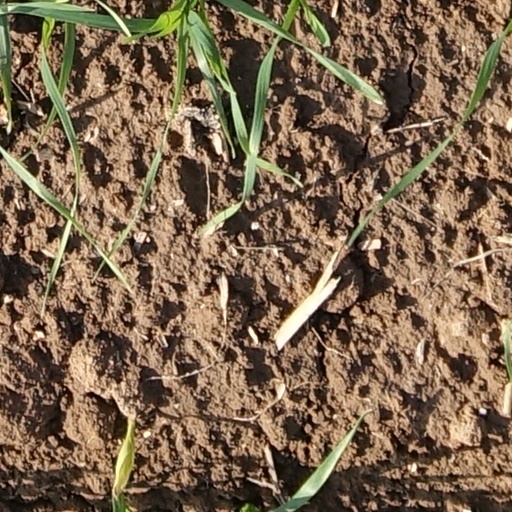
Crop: wheat